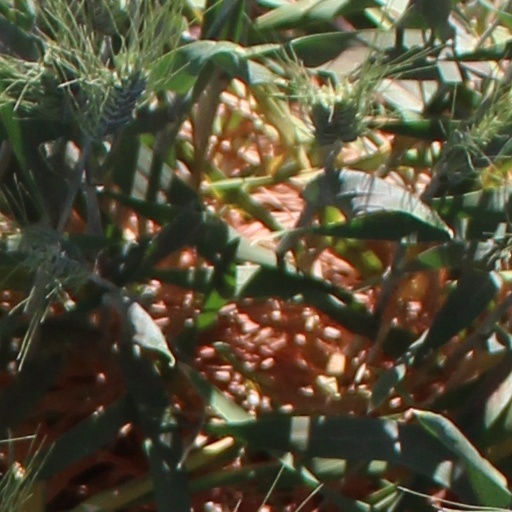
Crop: wheat